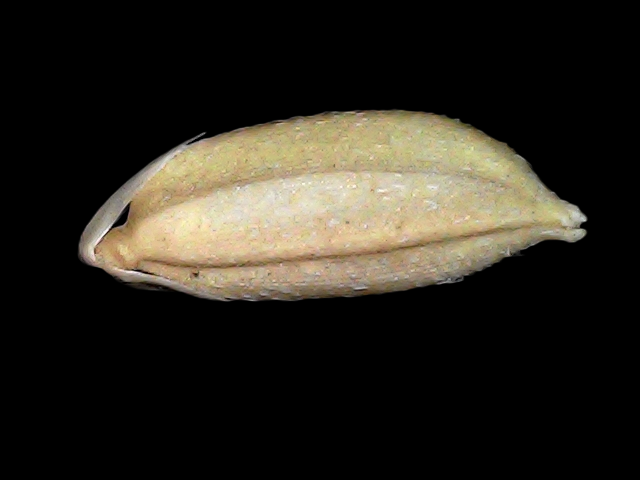
Rice variety: Bd34